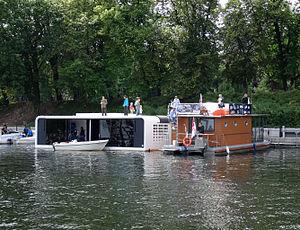
Une habitation flottante, ou maison bateau, est un type de logement flottant, aménagé sur un bateau, une péniche, ou une plateforme à flotteur, motorisée ou non, sur fleuve, lac, ou mer.